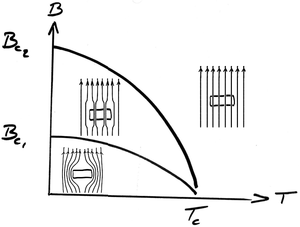
Diagramme de phase (champ, température) dans un supraconducteur de type II